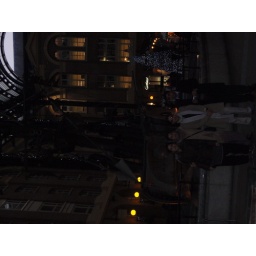
near tower bridge